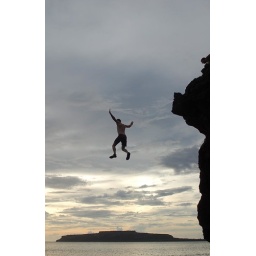
Jumping into the ocean with Wedding Cake mountain in the background.